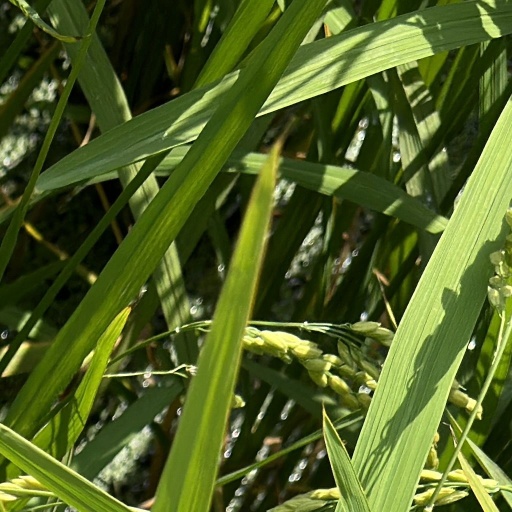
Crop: rice